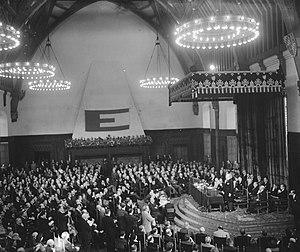
Le Congrès de La Haye, tenu dans la ville siège du gouvernement des Pays-Bas, est considéré comme l'un des premiers véritables fondements du fédéralisme européen. Intitulé à l'époque « Congrès de l'Europe », il rassemble du 7 au 11 mai 1948 près de 750 délégués venus de presque tous les pays d'Europe, et quelques observateurs des États-Unis et du Canada.